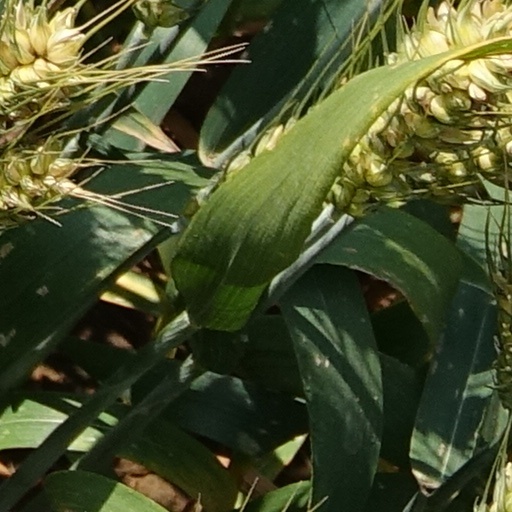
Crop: wheat